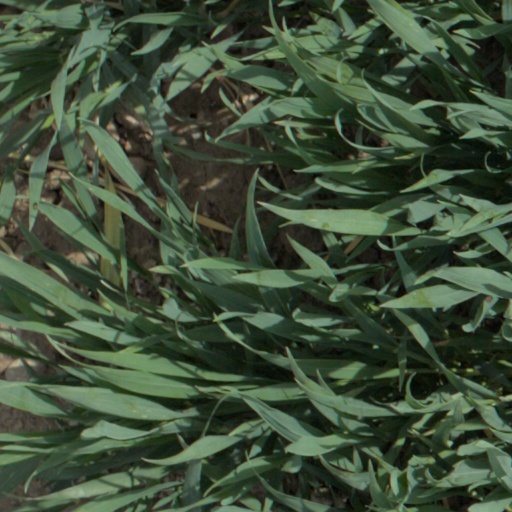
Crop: wheat